West Fork Furnace

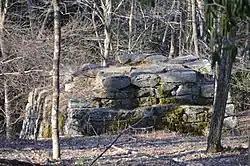
Overview from the north

West Fork Furnace is a historic iron furnace and national historic district located near Floyd, Floyd County, Virginia. The district includes structural, landscape and archaeological components of a small and well preserved mid-19th-century iron furnace built about 1853. The components consist of the furnace, retaining wall, staging area, head race, wheel pit, tail race, and East Prong of Furnace Creek. The furnace remained in operation until 1855.